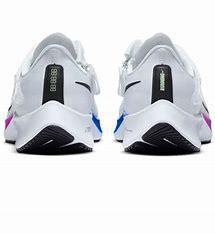
Brand: Nike
Model: Air Zoom Pegasus 37 Flyease